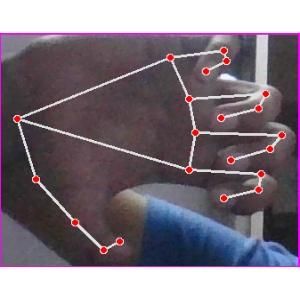
अक्षर: त